HMAS Perth (D29)

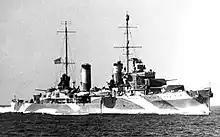
"Perth" underway after her February 1941 refit

While still en route to Australia, "Perth" was steaming off the coast of Venezuela when World War II began. As she was initially the only British Commonwealth warship in the Caribbean and western Atlantic, the cruiser began searching the region for German shipping and escorting convoys. "Perth" did not leave the area until March 1940, sailing via the Panama Canal to reach Australian waters for the first time on 31 March. On arrival, "Perth" was refitted at Sydney's Garden Island Naval Base until 29 April, during which her catapult was installed. She initially carried a Supermarine Seagull V, later a Supermarine Walrus. The ship was assigned to convoy escort duty and patrols along the Australian coasts in May. On 6 June Captain Sir Philip Bowyer-Smyth, Bt. assumed command of "Perth" and Rear-Admiral John Crace hoisted his flag aboard the cruiser as commander of the Australian Squadron. These duties continued through November 1940, when she was sent to the Mediterranean to relieve her sister ship . Escorting a troop convoy from Australia to the Red Sea en route, "Perth" reached Alexandria, Egypt, on 24 December, after a short spell of escort duty in the Red Sea. She was assigned to the 7th Cruiser Squadron of the Mediterranean Fleet.